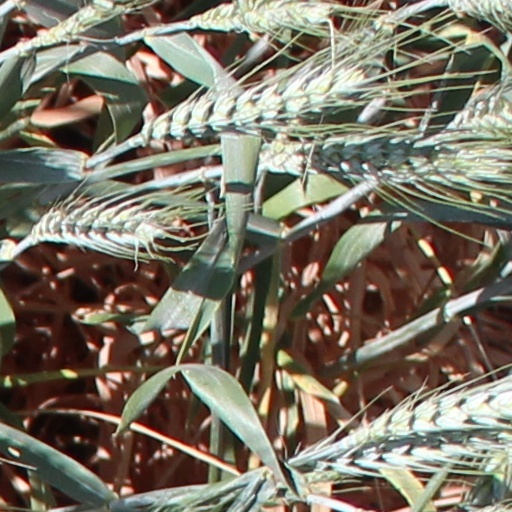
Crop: wheat